Ageing of Europe

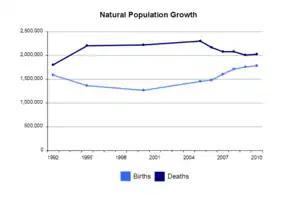
The trend in the number of births and deaths 1992–2010

The improving economy has had a positive impact on the country's low birth-rate, as it rose from its lowest point of 8.27 births per 1000 people in 1999 to 11.28 per 1,000 in 2007. Russian Ministry of Economic Development hopes that by 2020 the population will stabilise at 138–139 million, and that by 2025 it will begin to increase again to its present-day status of 142–145, also raising the life expectancy to 75 years.